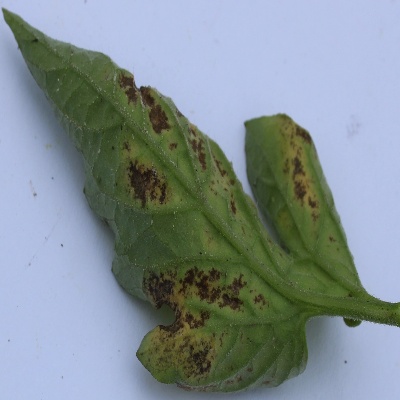
Crop: Tomato
Condition: septoria leaf spot